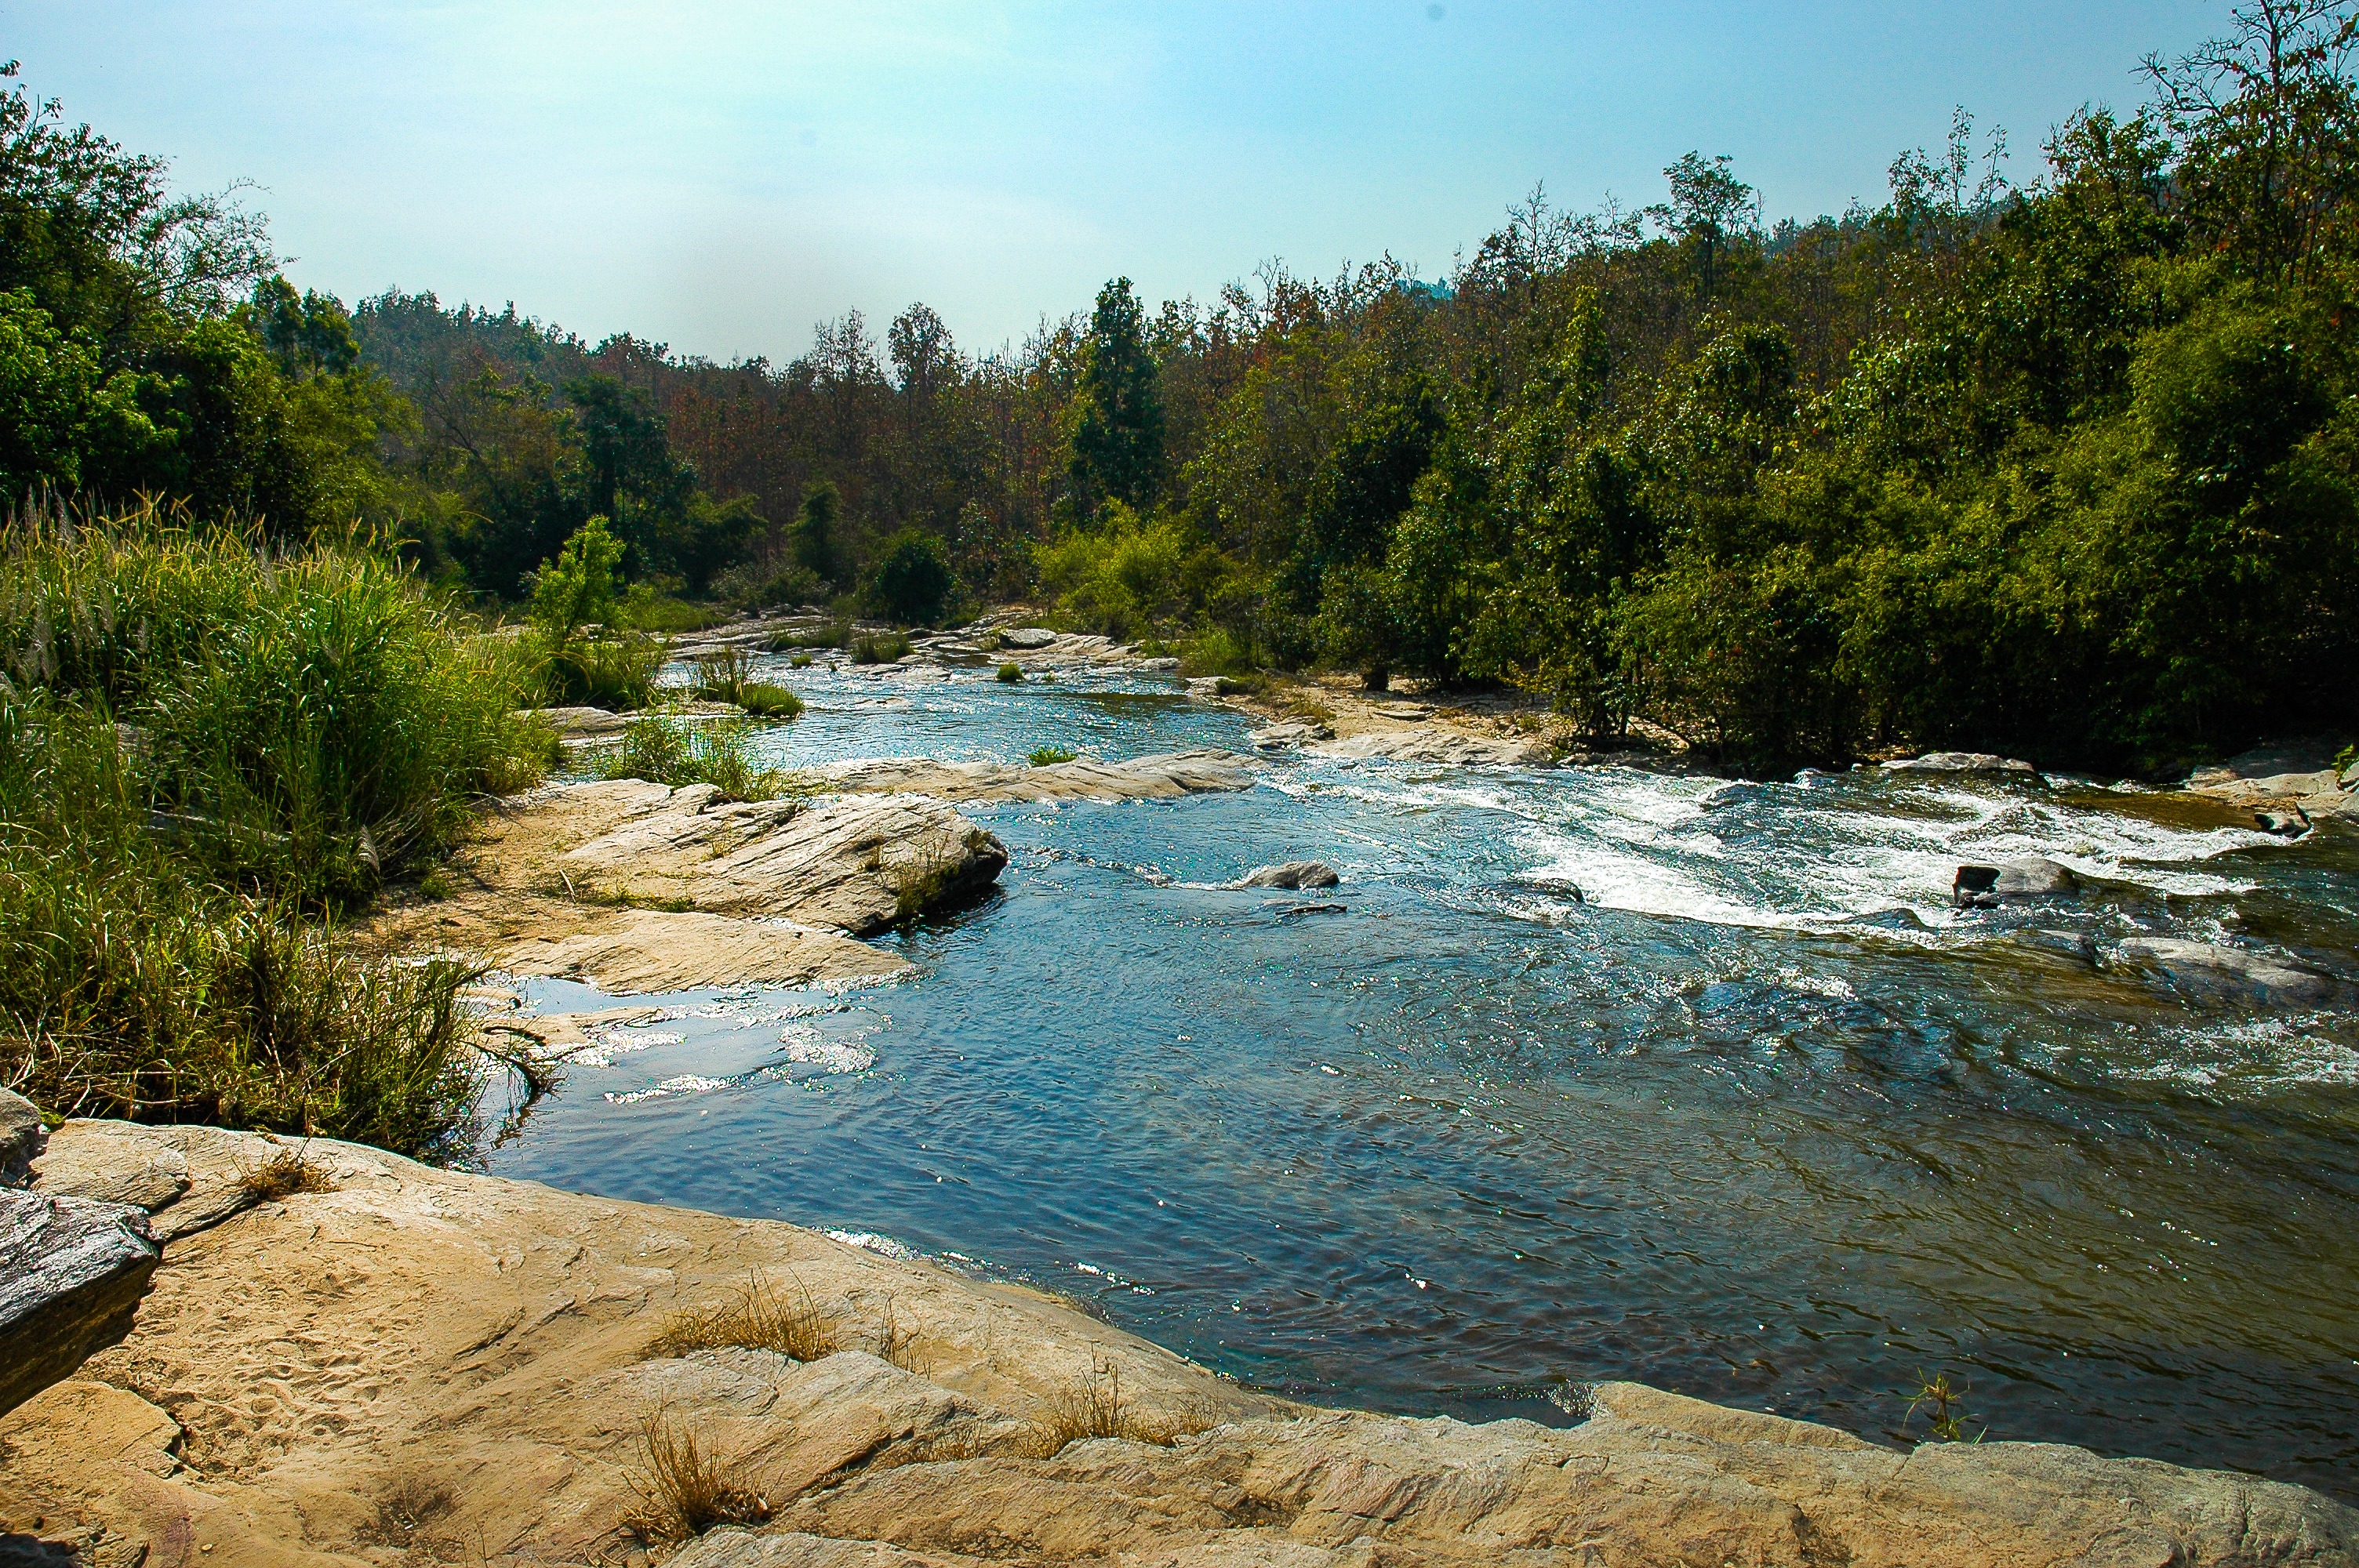
landscape, sea, water, nature, forest, rock, wilderness, river, valley, stream, flow, rapid, body of water, river landscape, landform, geographical feature